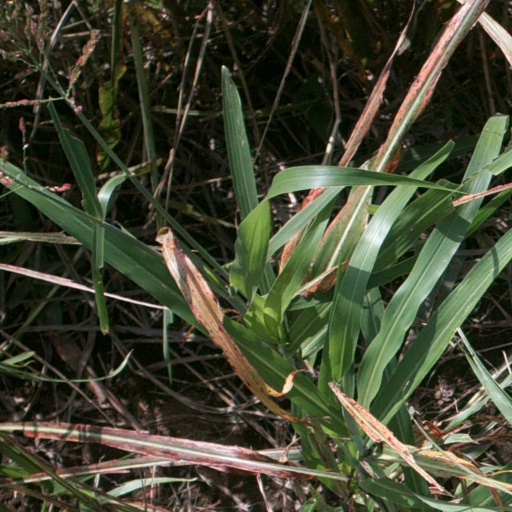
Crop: sorghum